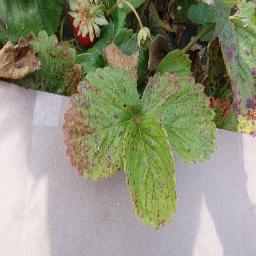
Label: Strawberry___Leaf_scorch